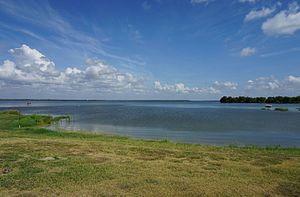
Le comté de Rains, en anglais : Rains County, est un comté situé au nord-est de l'État du Texas aux États-Unis. Fondé le 9 juin 1870, son siège de comté est la ville d'Emory. Selon le recensement des États-Unis de 2010, sa population est de 10 914 habitants. Le comté a une superficie de 670 km², dont 594 km² en surfaces terrestres. Il est baptisé en référence à Emory Rains, un juge et personnalité politique de la république du Texas.